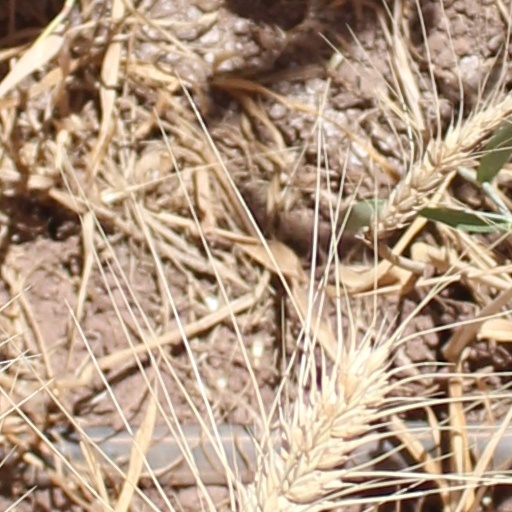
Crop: wheat